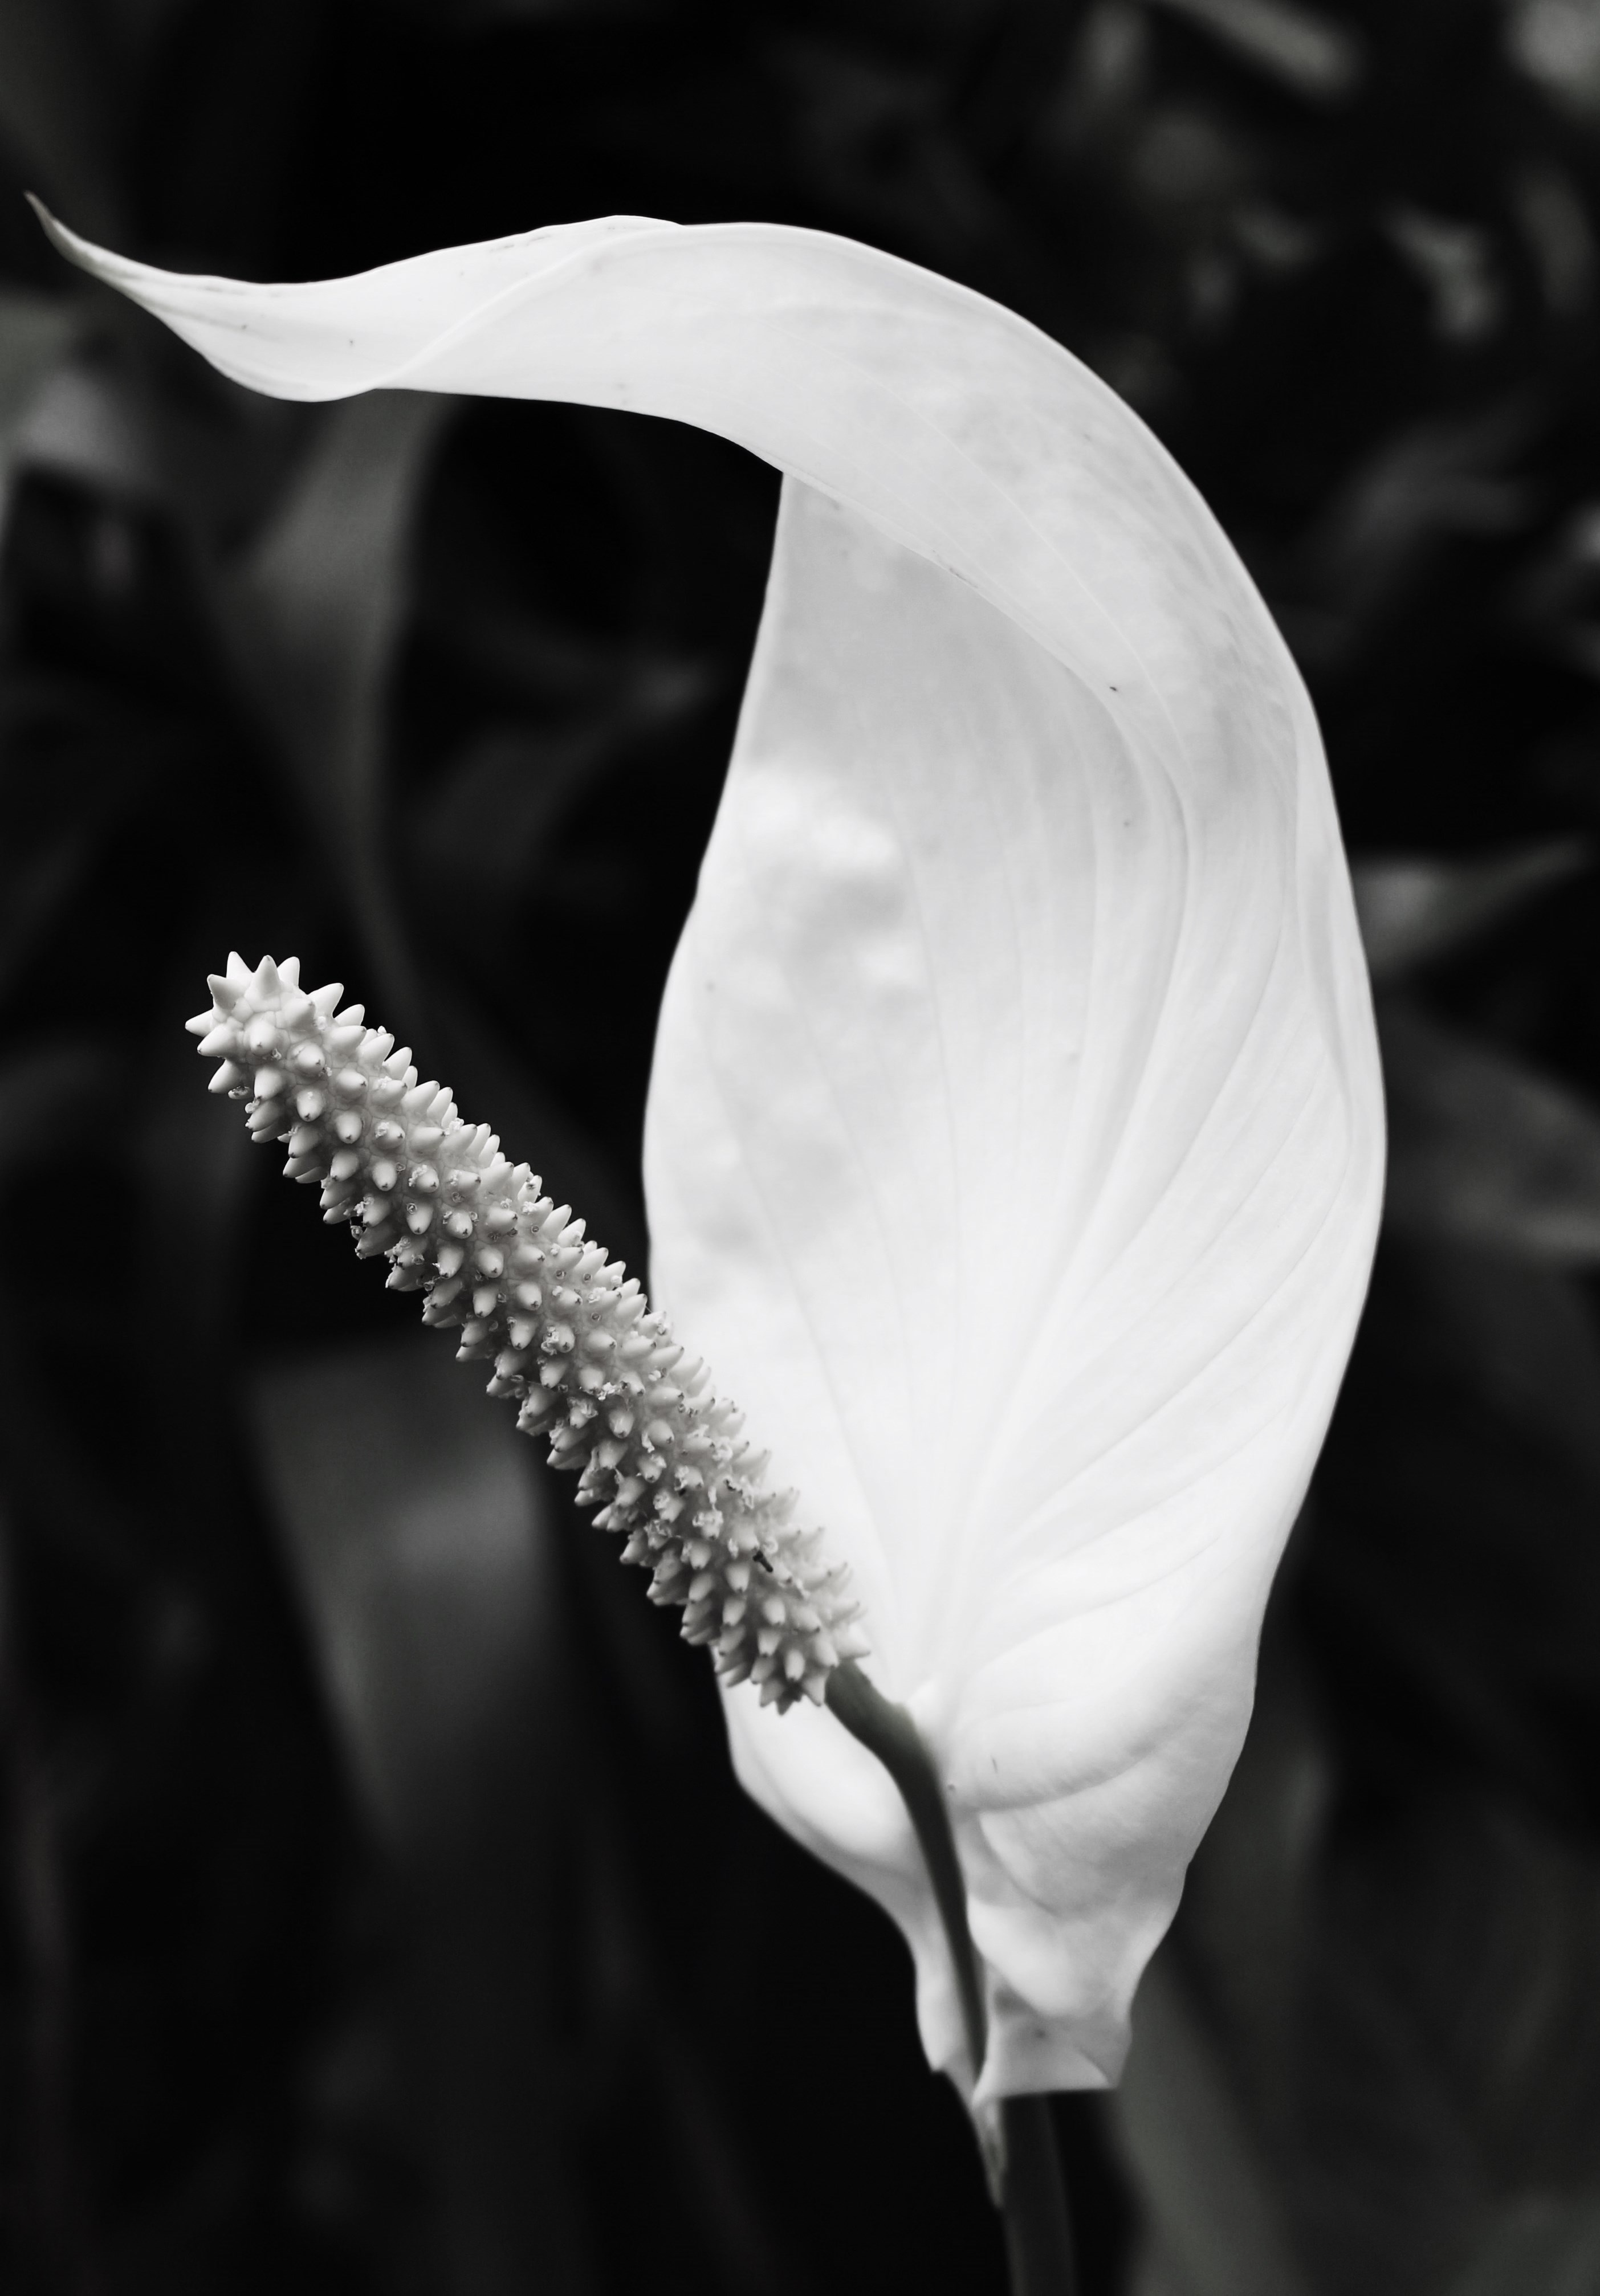
nature, blossom, wing, light, black and white, plant, white, photography, leaf, flower, bloom, darkness, black, garden, monochrome, close, close up, macro photography, monochrome photography